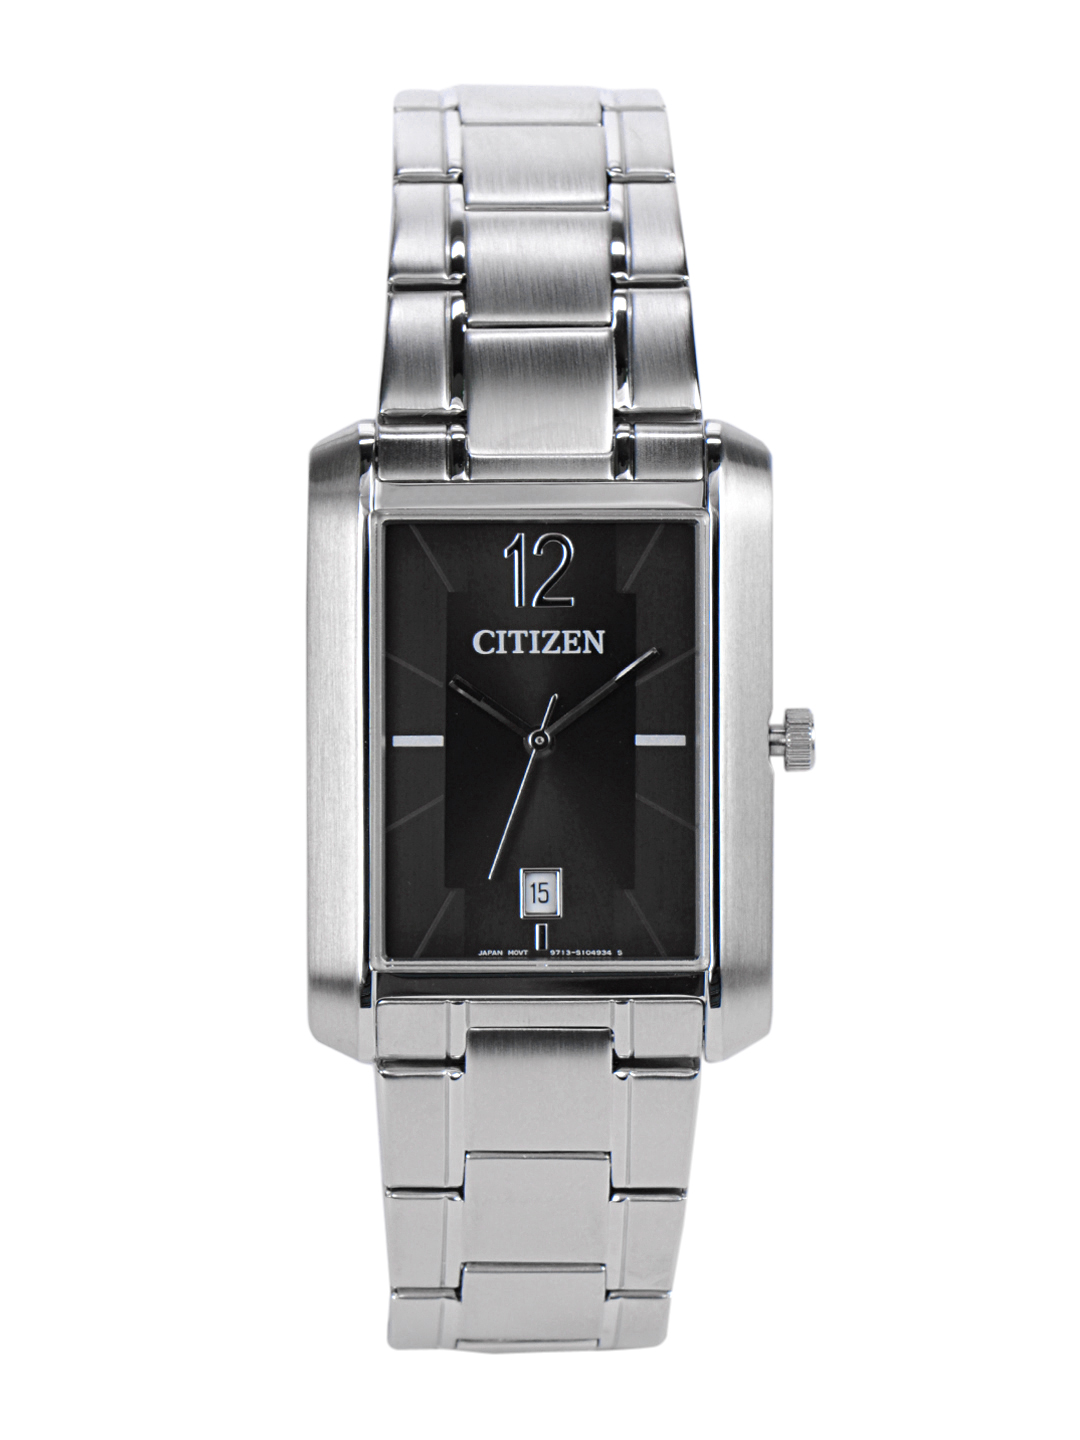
Citizen Men Black Dial Watch
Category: Accessories / Watches / Watches
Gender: Men
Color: Black
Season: Winter 2016
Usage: Casual